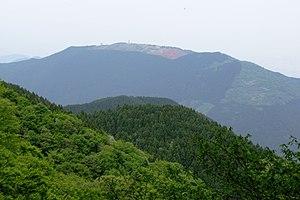
Le mont Yamato Katsuragi ou simplement mont Katsuragi est une montagne culminant à 959 m dans les monts Kongō, à cheval entre Chihaya Akasaka dans la préfecture d'Osaka et Gose dans la préfecture de Nara au Japon. Une ligne de chemin de fer de la Kintetsu longe la montagne.